Perfect Strangers (TV series)

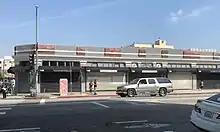
Larry & Balki's first apartment, June 2019.

The building used for the exterior shots of Larry and Balki's apartment for the first two seasons was the now non-existent Santa Rita Hotel, located at the south corner of S. Main St. and E. 11th St. in downtown Los Angeles, California. Since the series, the building has been remodeled and the upper stories removed. What remains of the building now houses several small shops and importers.